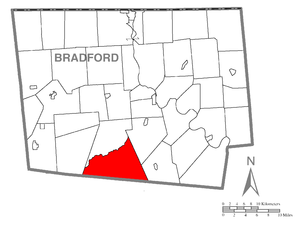
Ridgebury Township est un township, situé dans le comté de Bradford, en Pennsylvanie, aux États-Unis. En 2010, il comptait une population de 1 978 habitants.
Overton Township est un township, situé dans le comté de Bradford, en Pennsylvanie, aux États-Unis. En 2010, il comptait une population de 247 habitants.